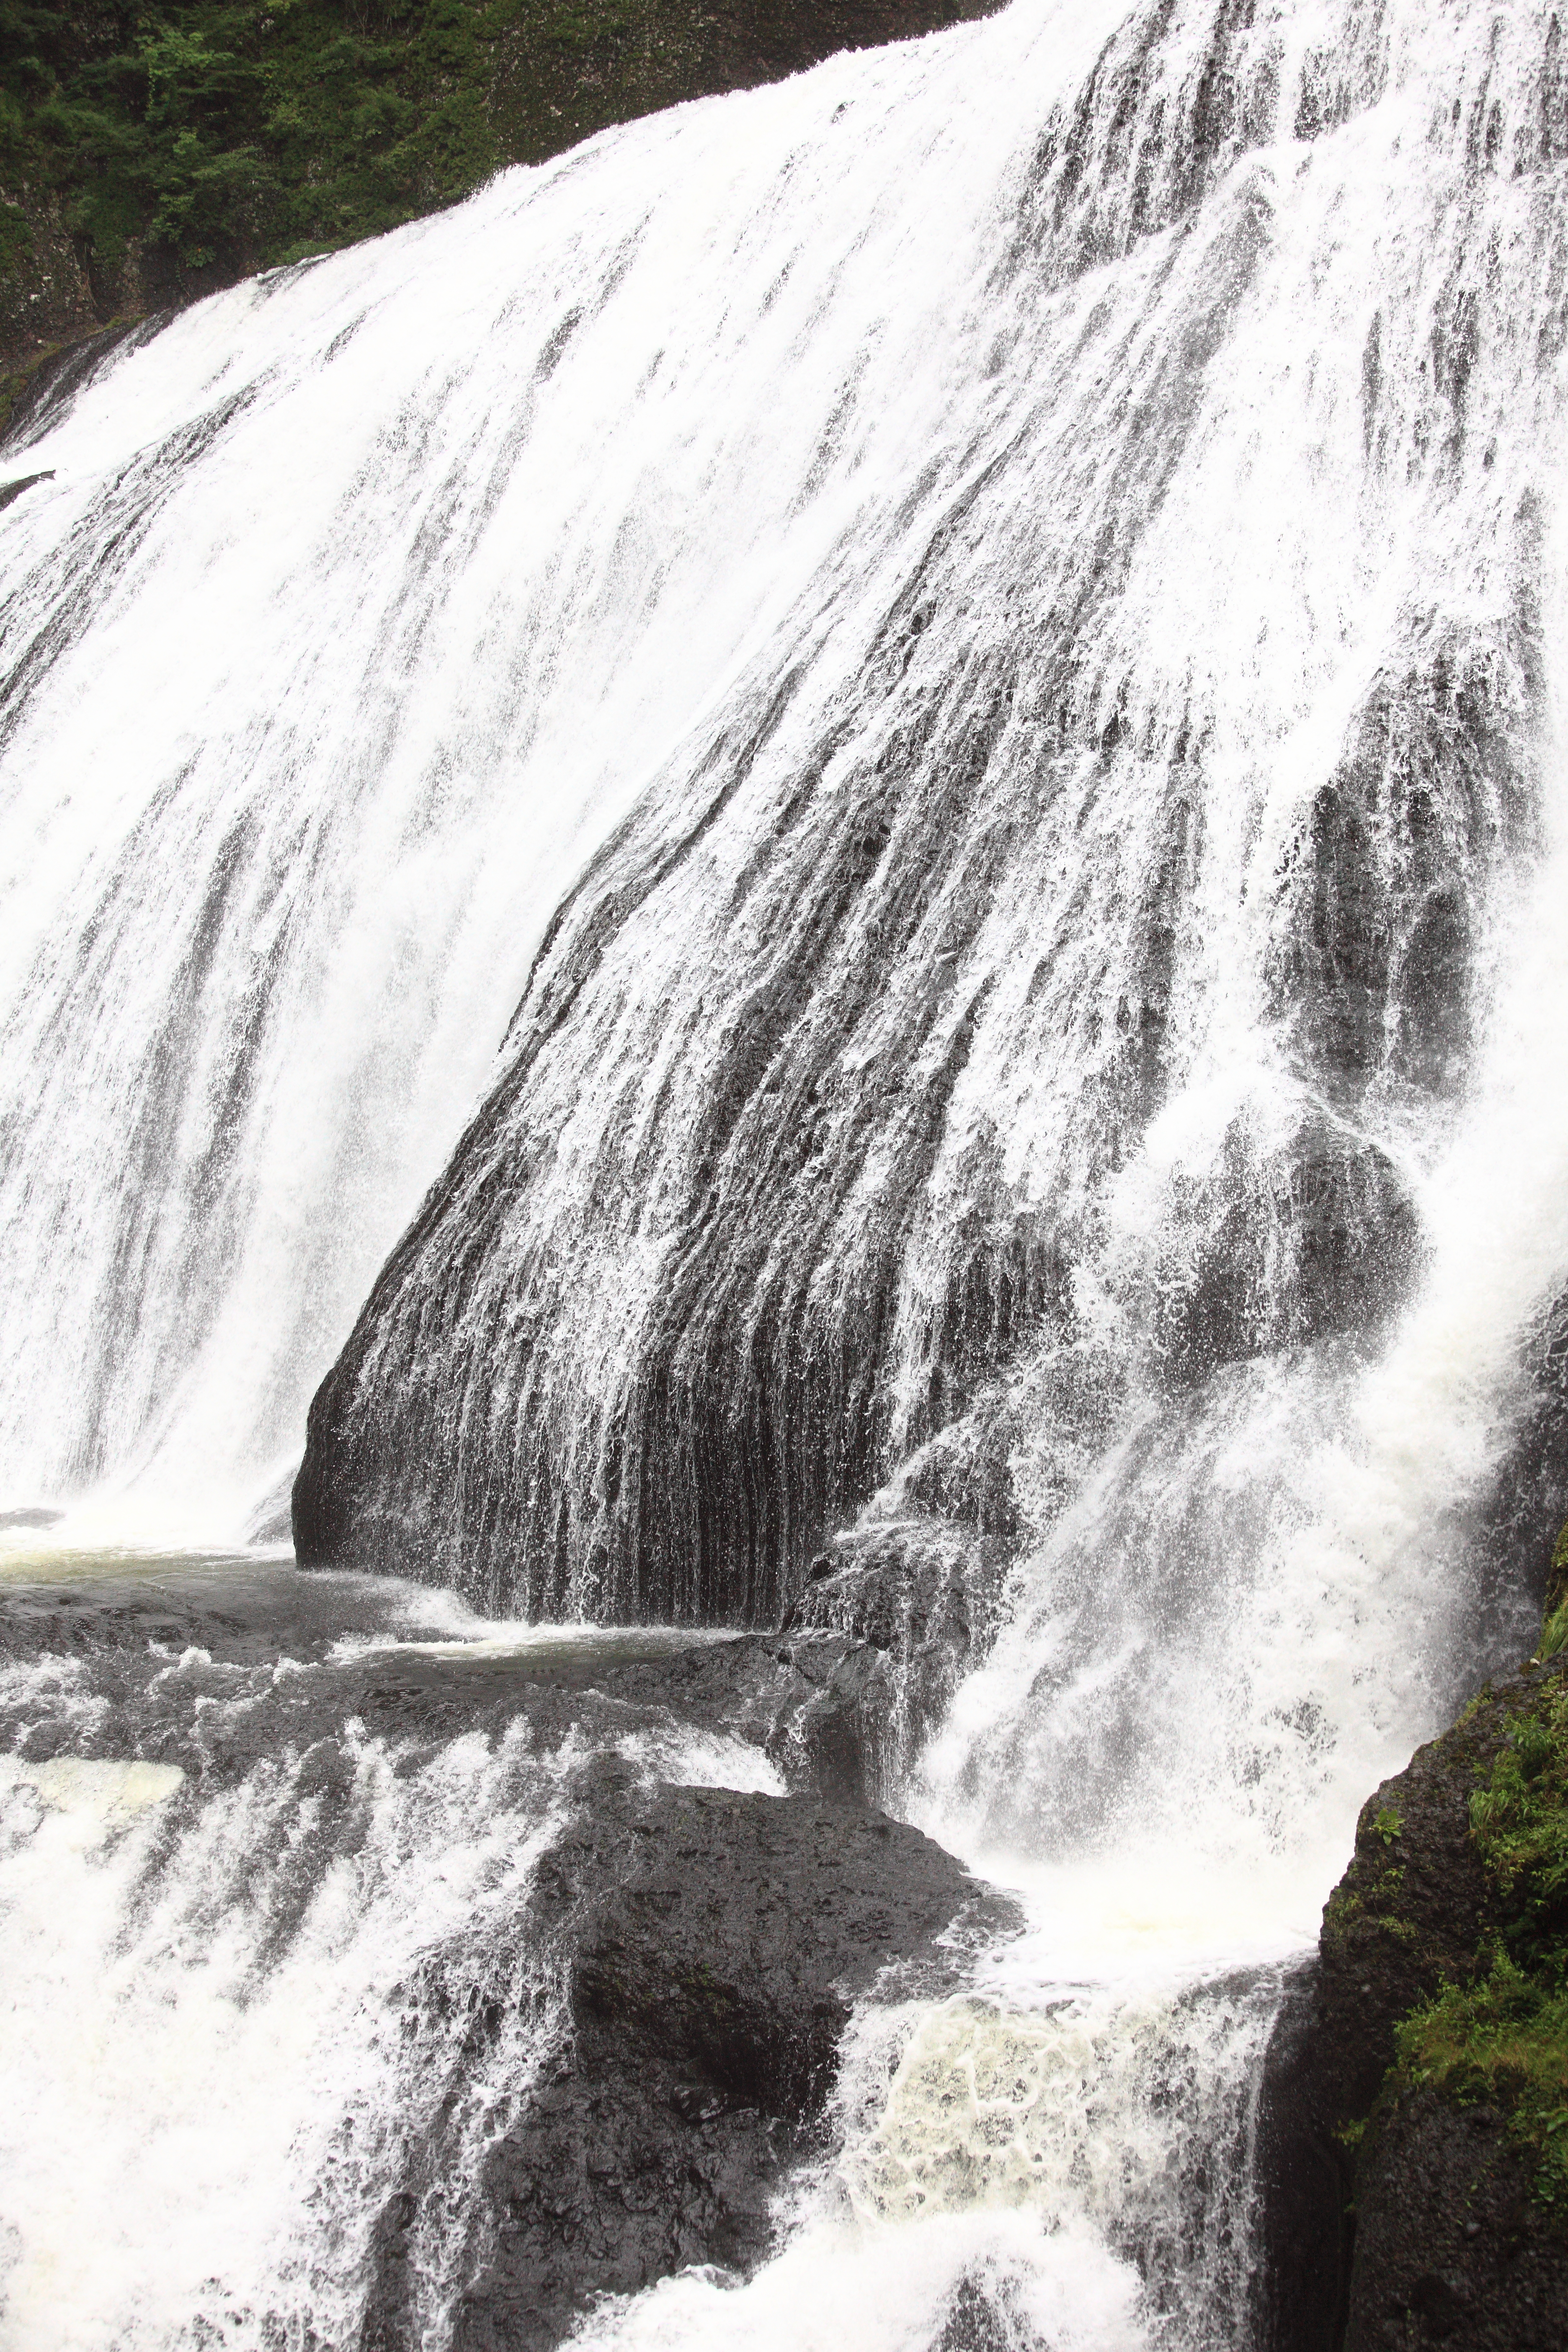
waterfall, high, canon, body of water, eos, 5d, wasserfall, hires, markii, water feature, hi, res, resolution, geological phenomenon